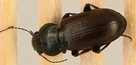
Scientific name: Amara alpina
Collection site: Niwot Ridge NEON (NIWO), plot NIWO_006